1980 Summer Olympics

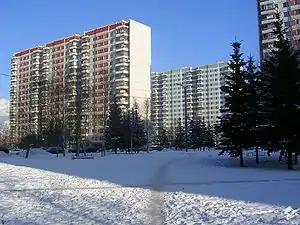
Olympic Village in February 2004

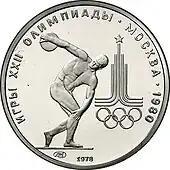
150-rubles platinum coin (reverse)

Eighty nations were represented at the Moscow Olympics, the smallest number since 1956. Of the eighty participating nations, seven National Olympic Committees made their first appearance at these Games: Angola, Botswana, Cyprus, Jordan, Laos, Mozambique and Seychelles. It was also the first time Vietnam participated after the end of the Vietnam War and the Reunification of Vietnam. None of these nations won a medal.